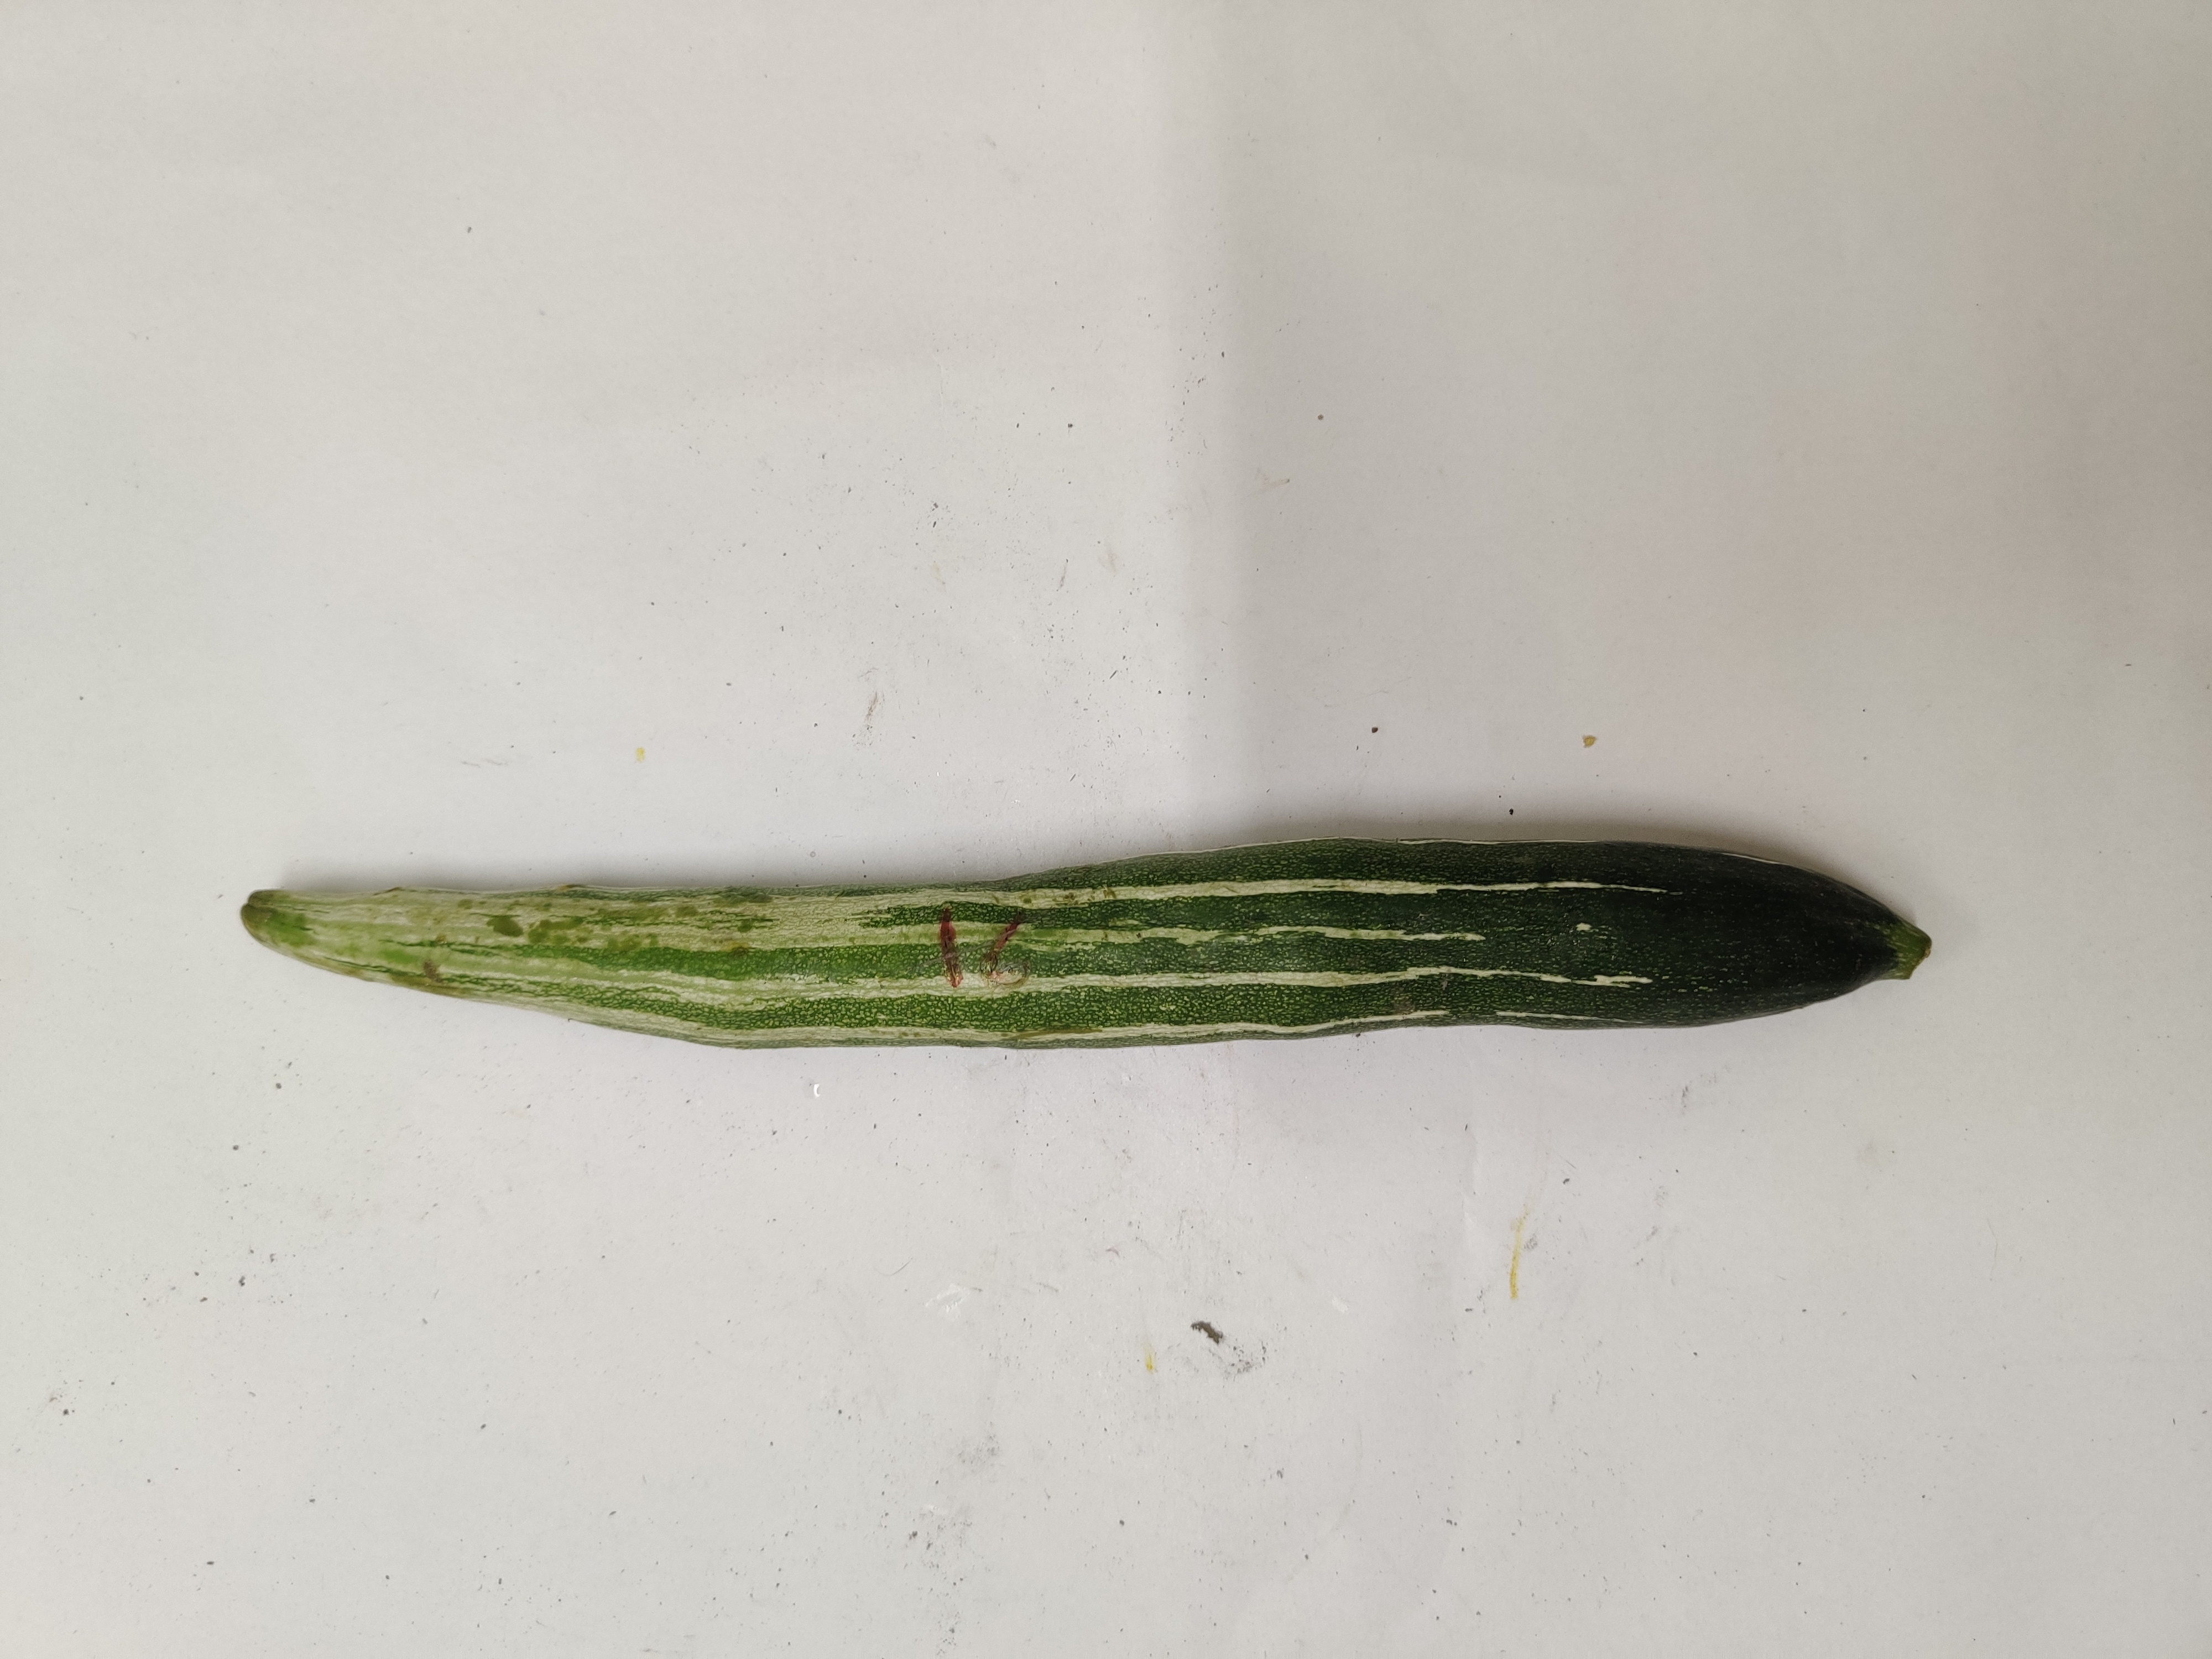
Crop: Snake Gourd
Condition: Damaged